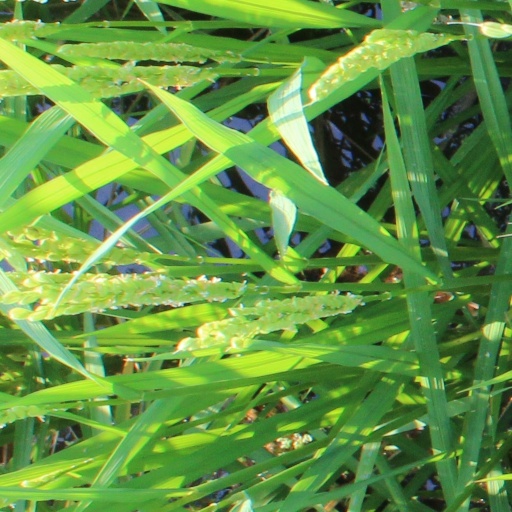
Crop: rice